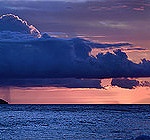
Scene: Outdoor